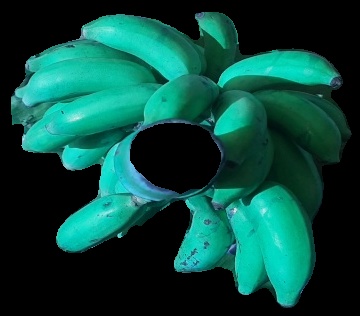
Variety: elakki-bale
Grade: grade3